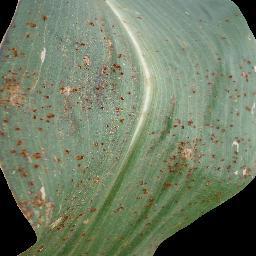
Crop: corn
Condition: (maize)_common_rust